Lasse Holm

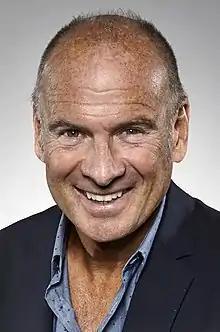
Holm in 2014

Lars-Eric Gustav "Lasse" Holm (born 9 December 1943) is a Swedish singer, songwriter and television host.